Describe the emotion expressed in this image:  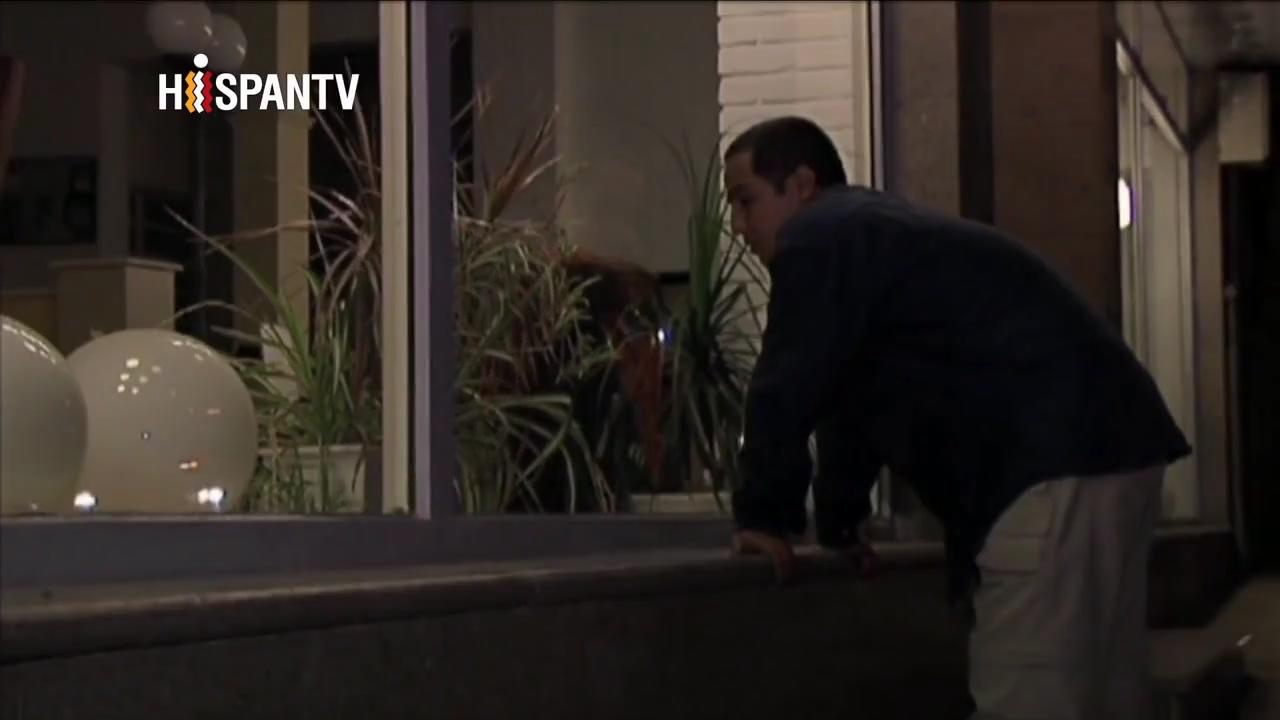
This person displays Pain, valence and arousal with low intensity.